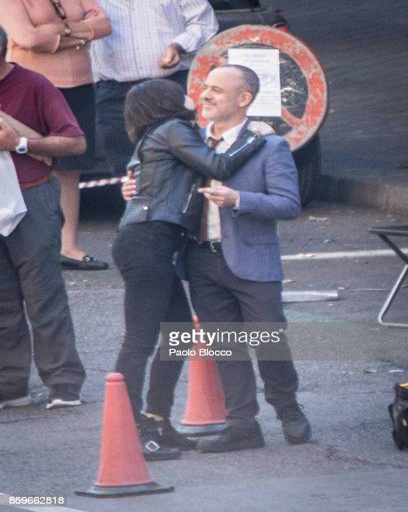
actor and person are seen on the set